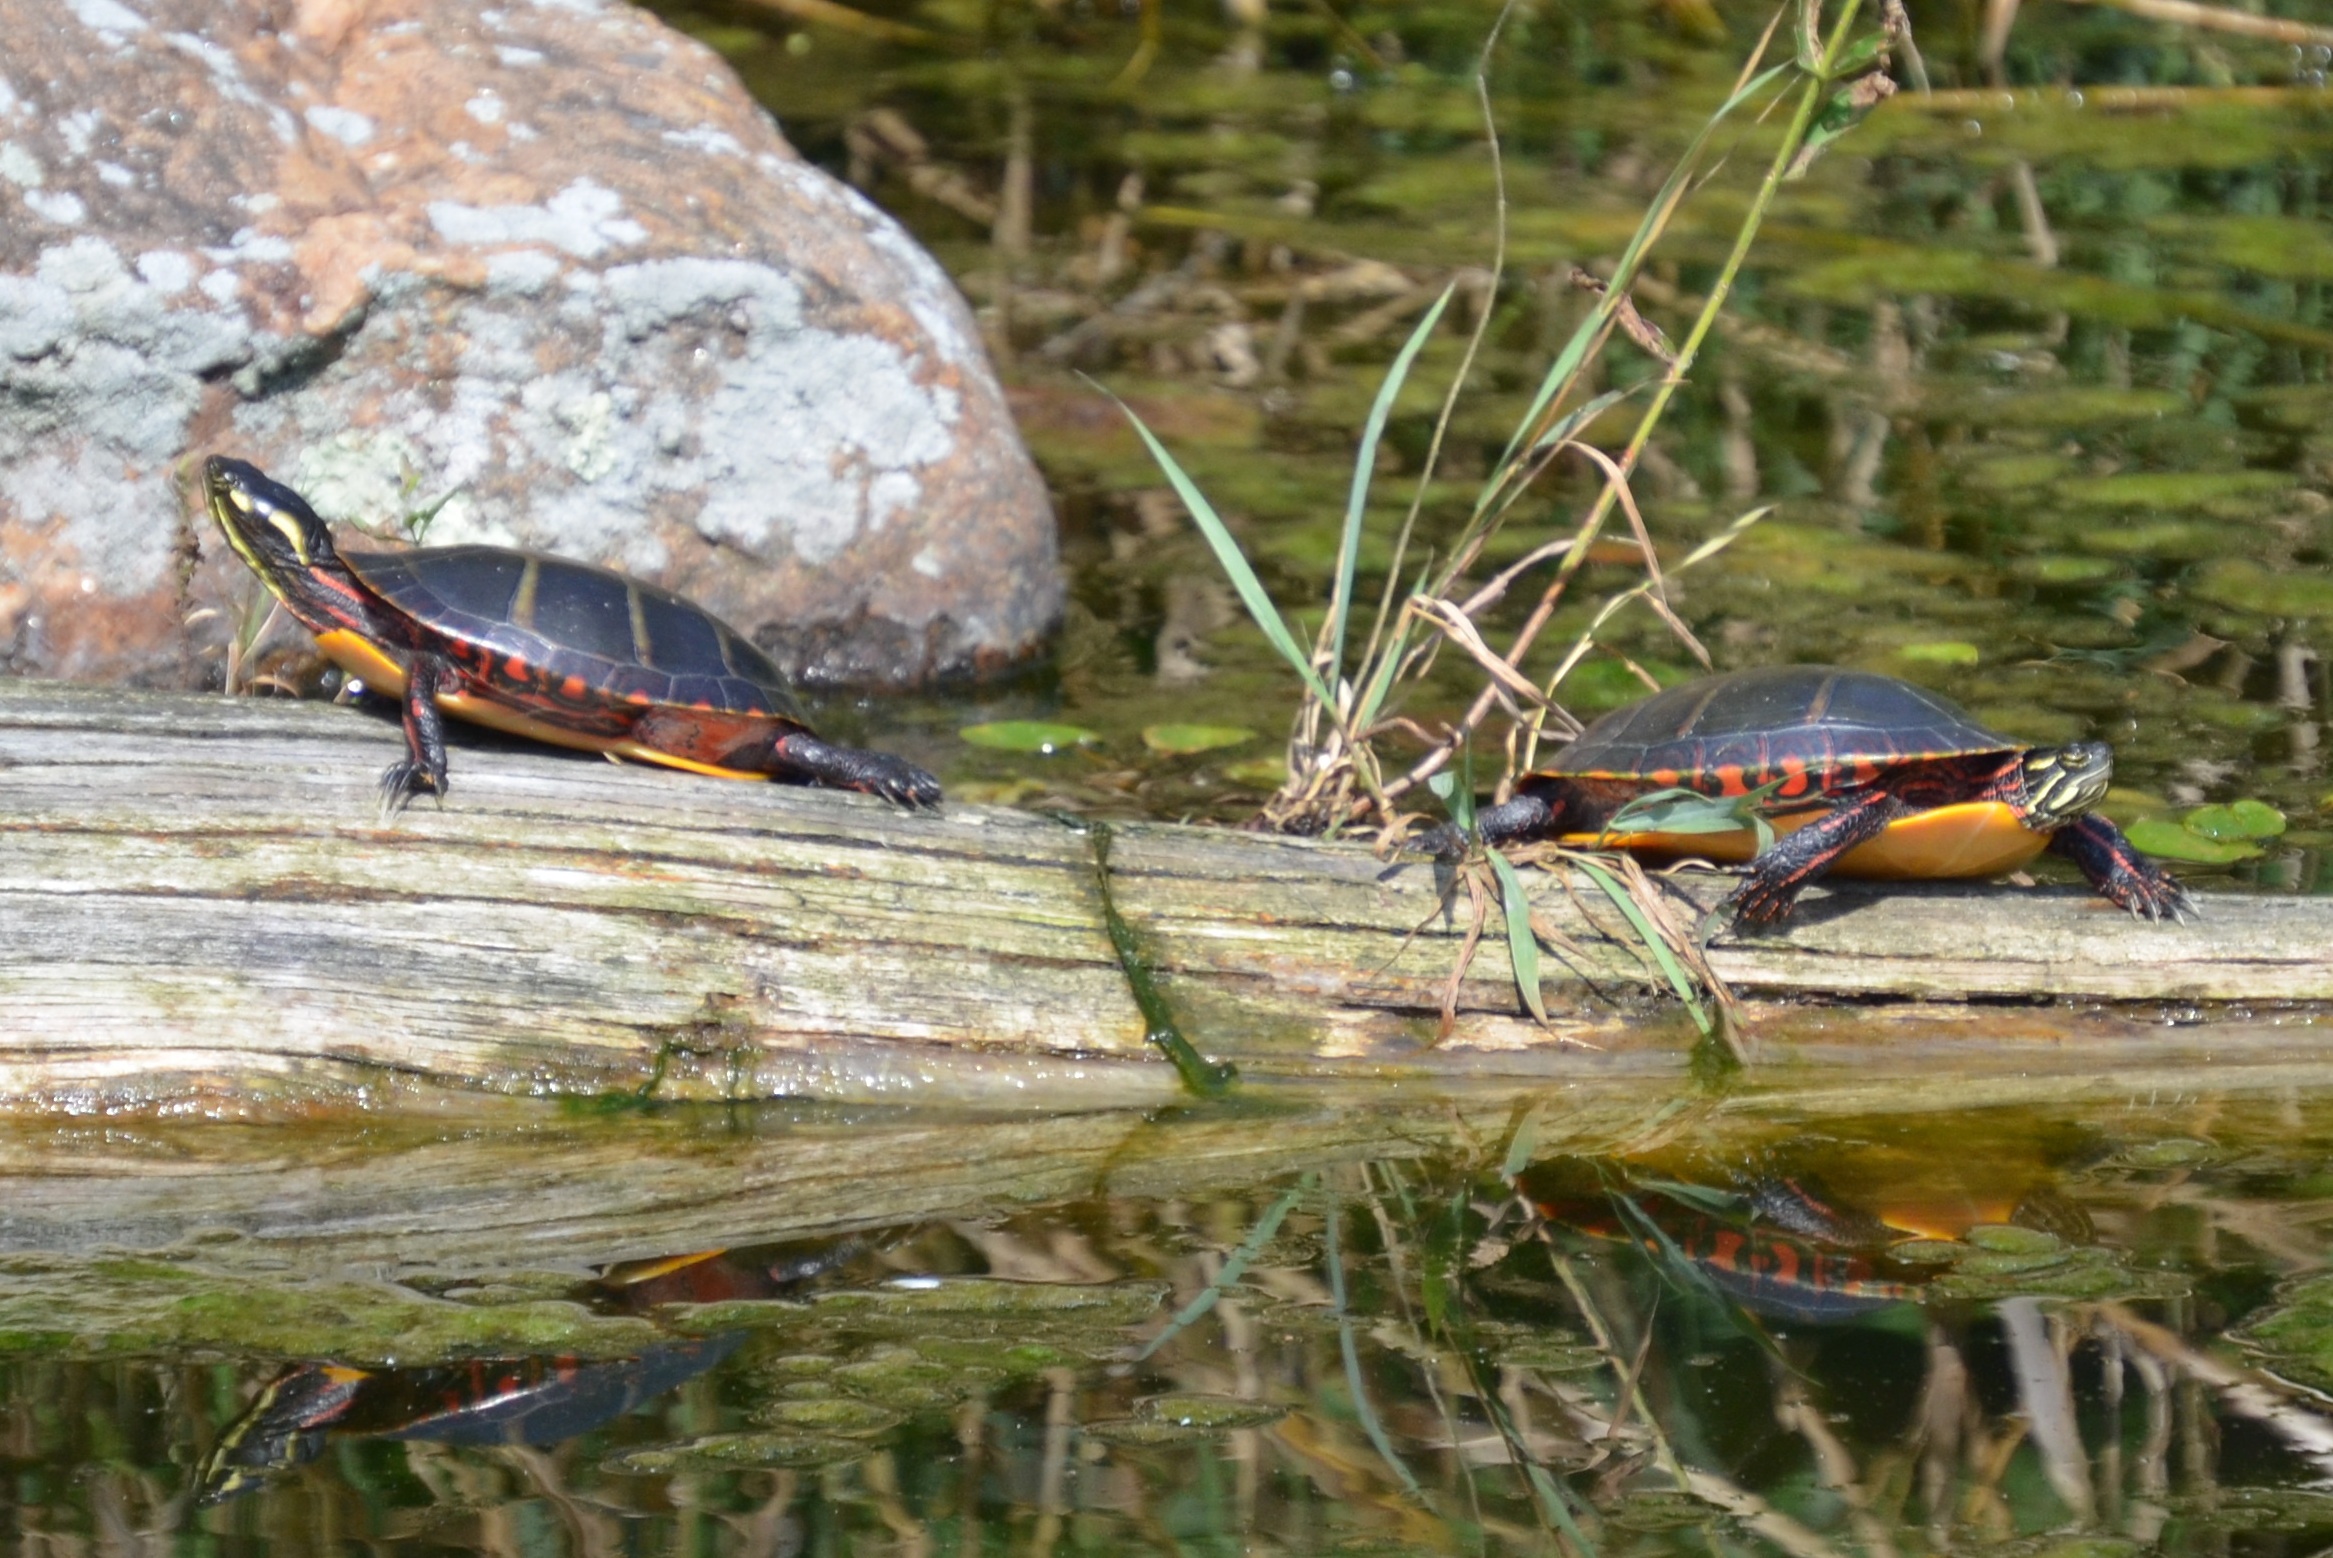
river, wildlife, vehicle, insect, fauna, invertebrate